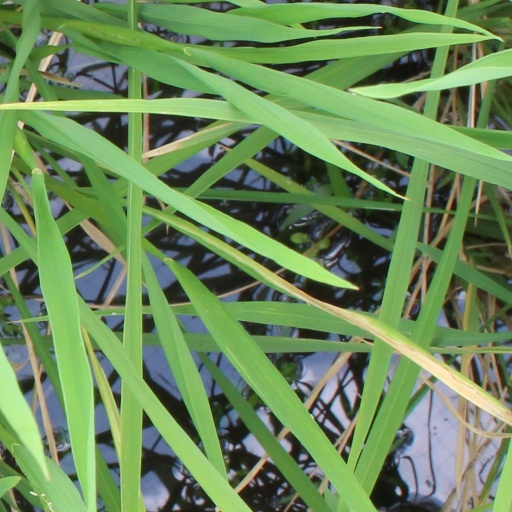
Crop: rice